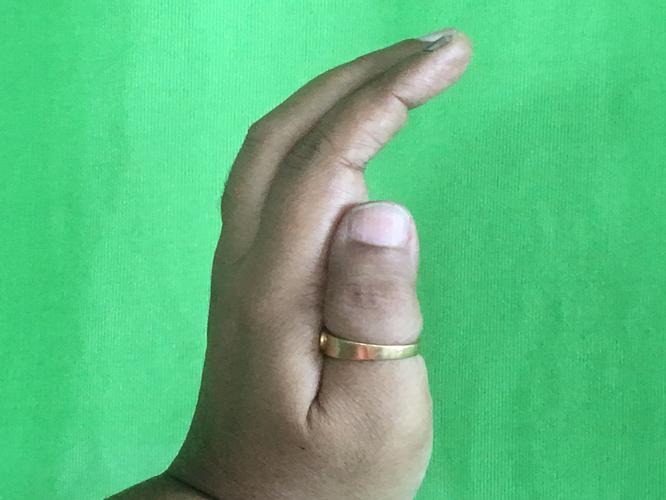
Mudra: Sarpasirsha
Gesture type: single_hand